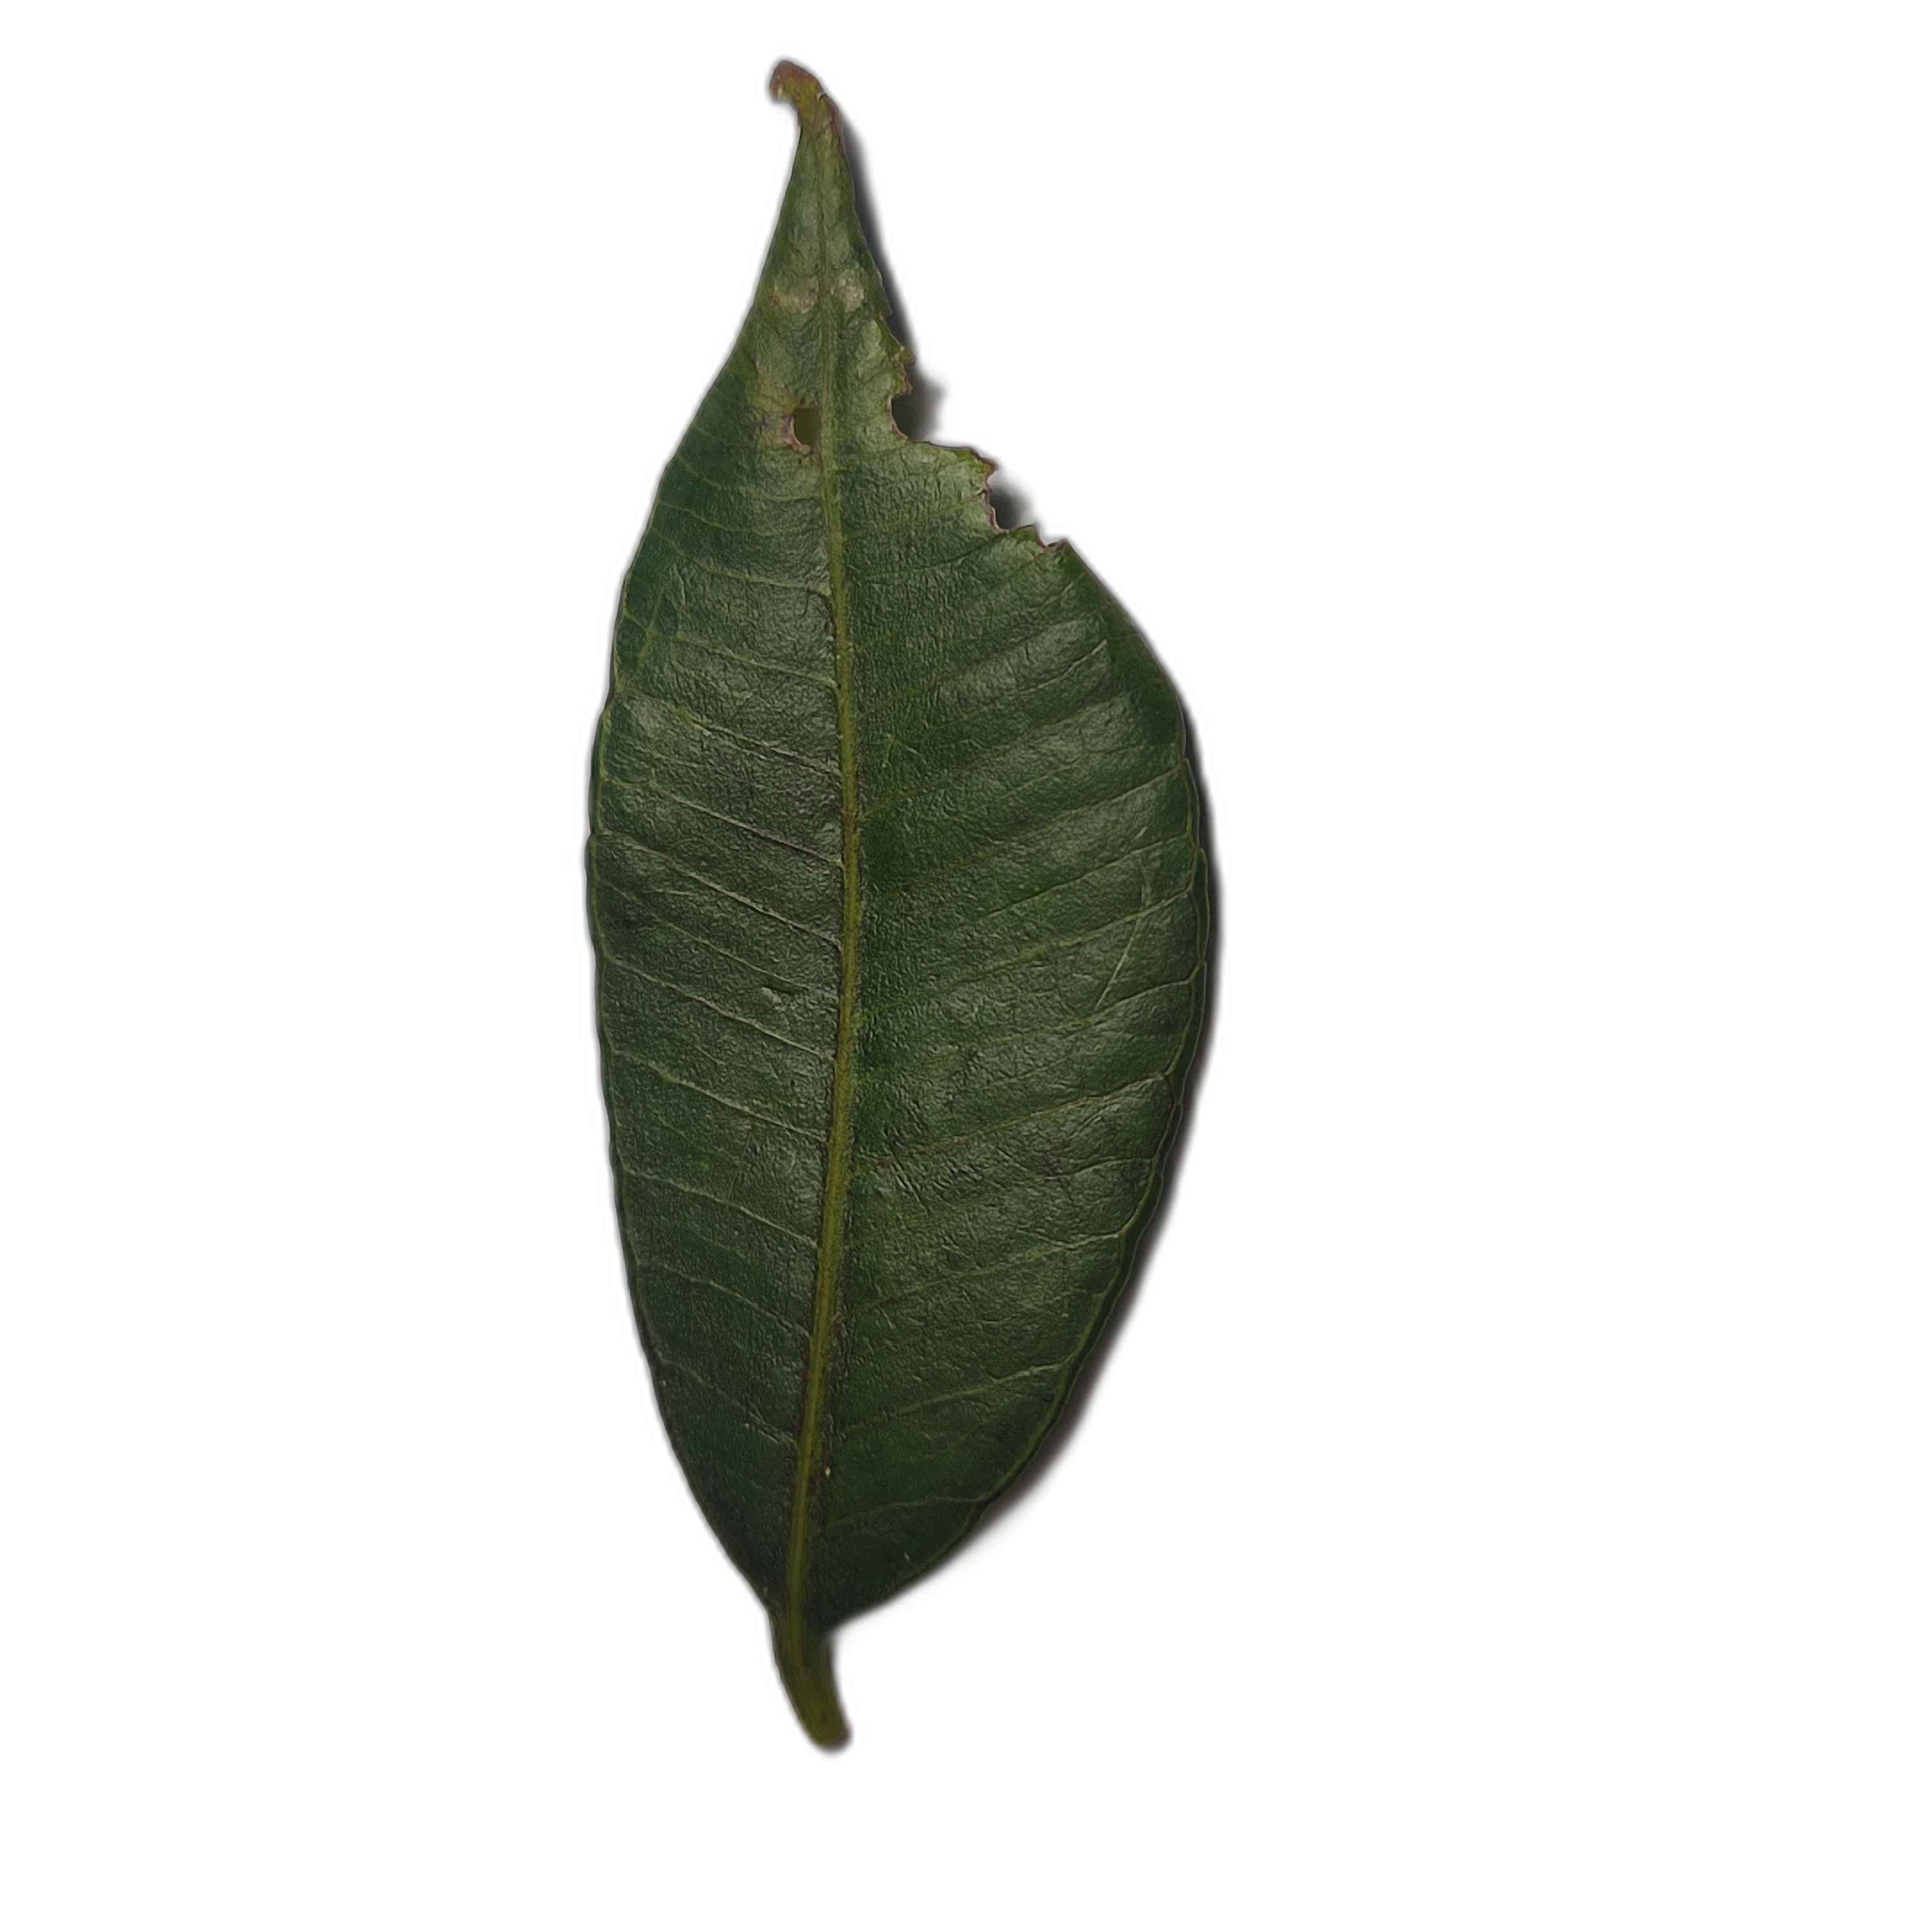
Label: healthy